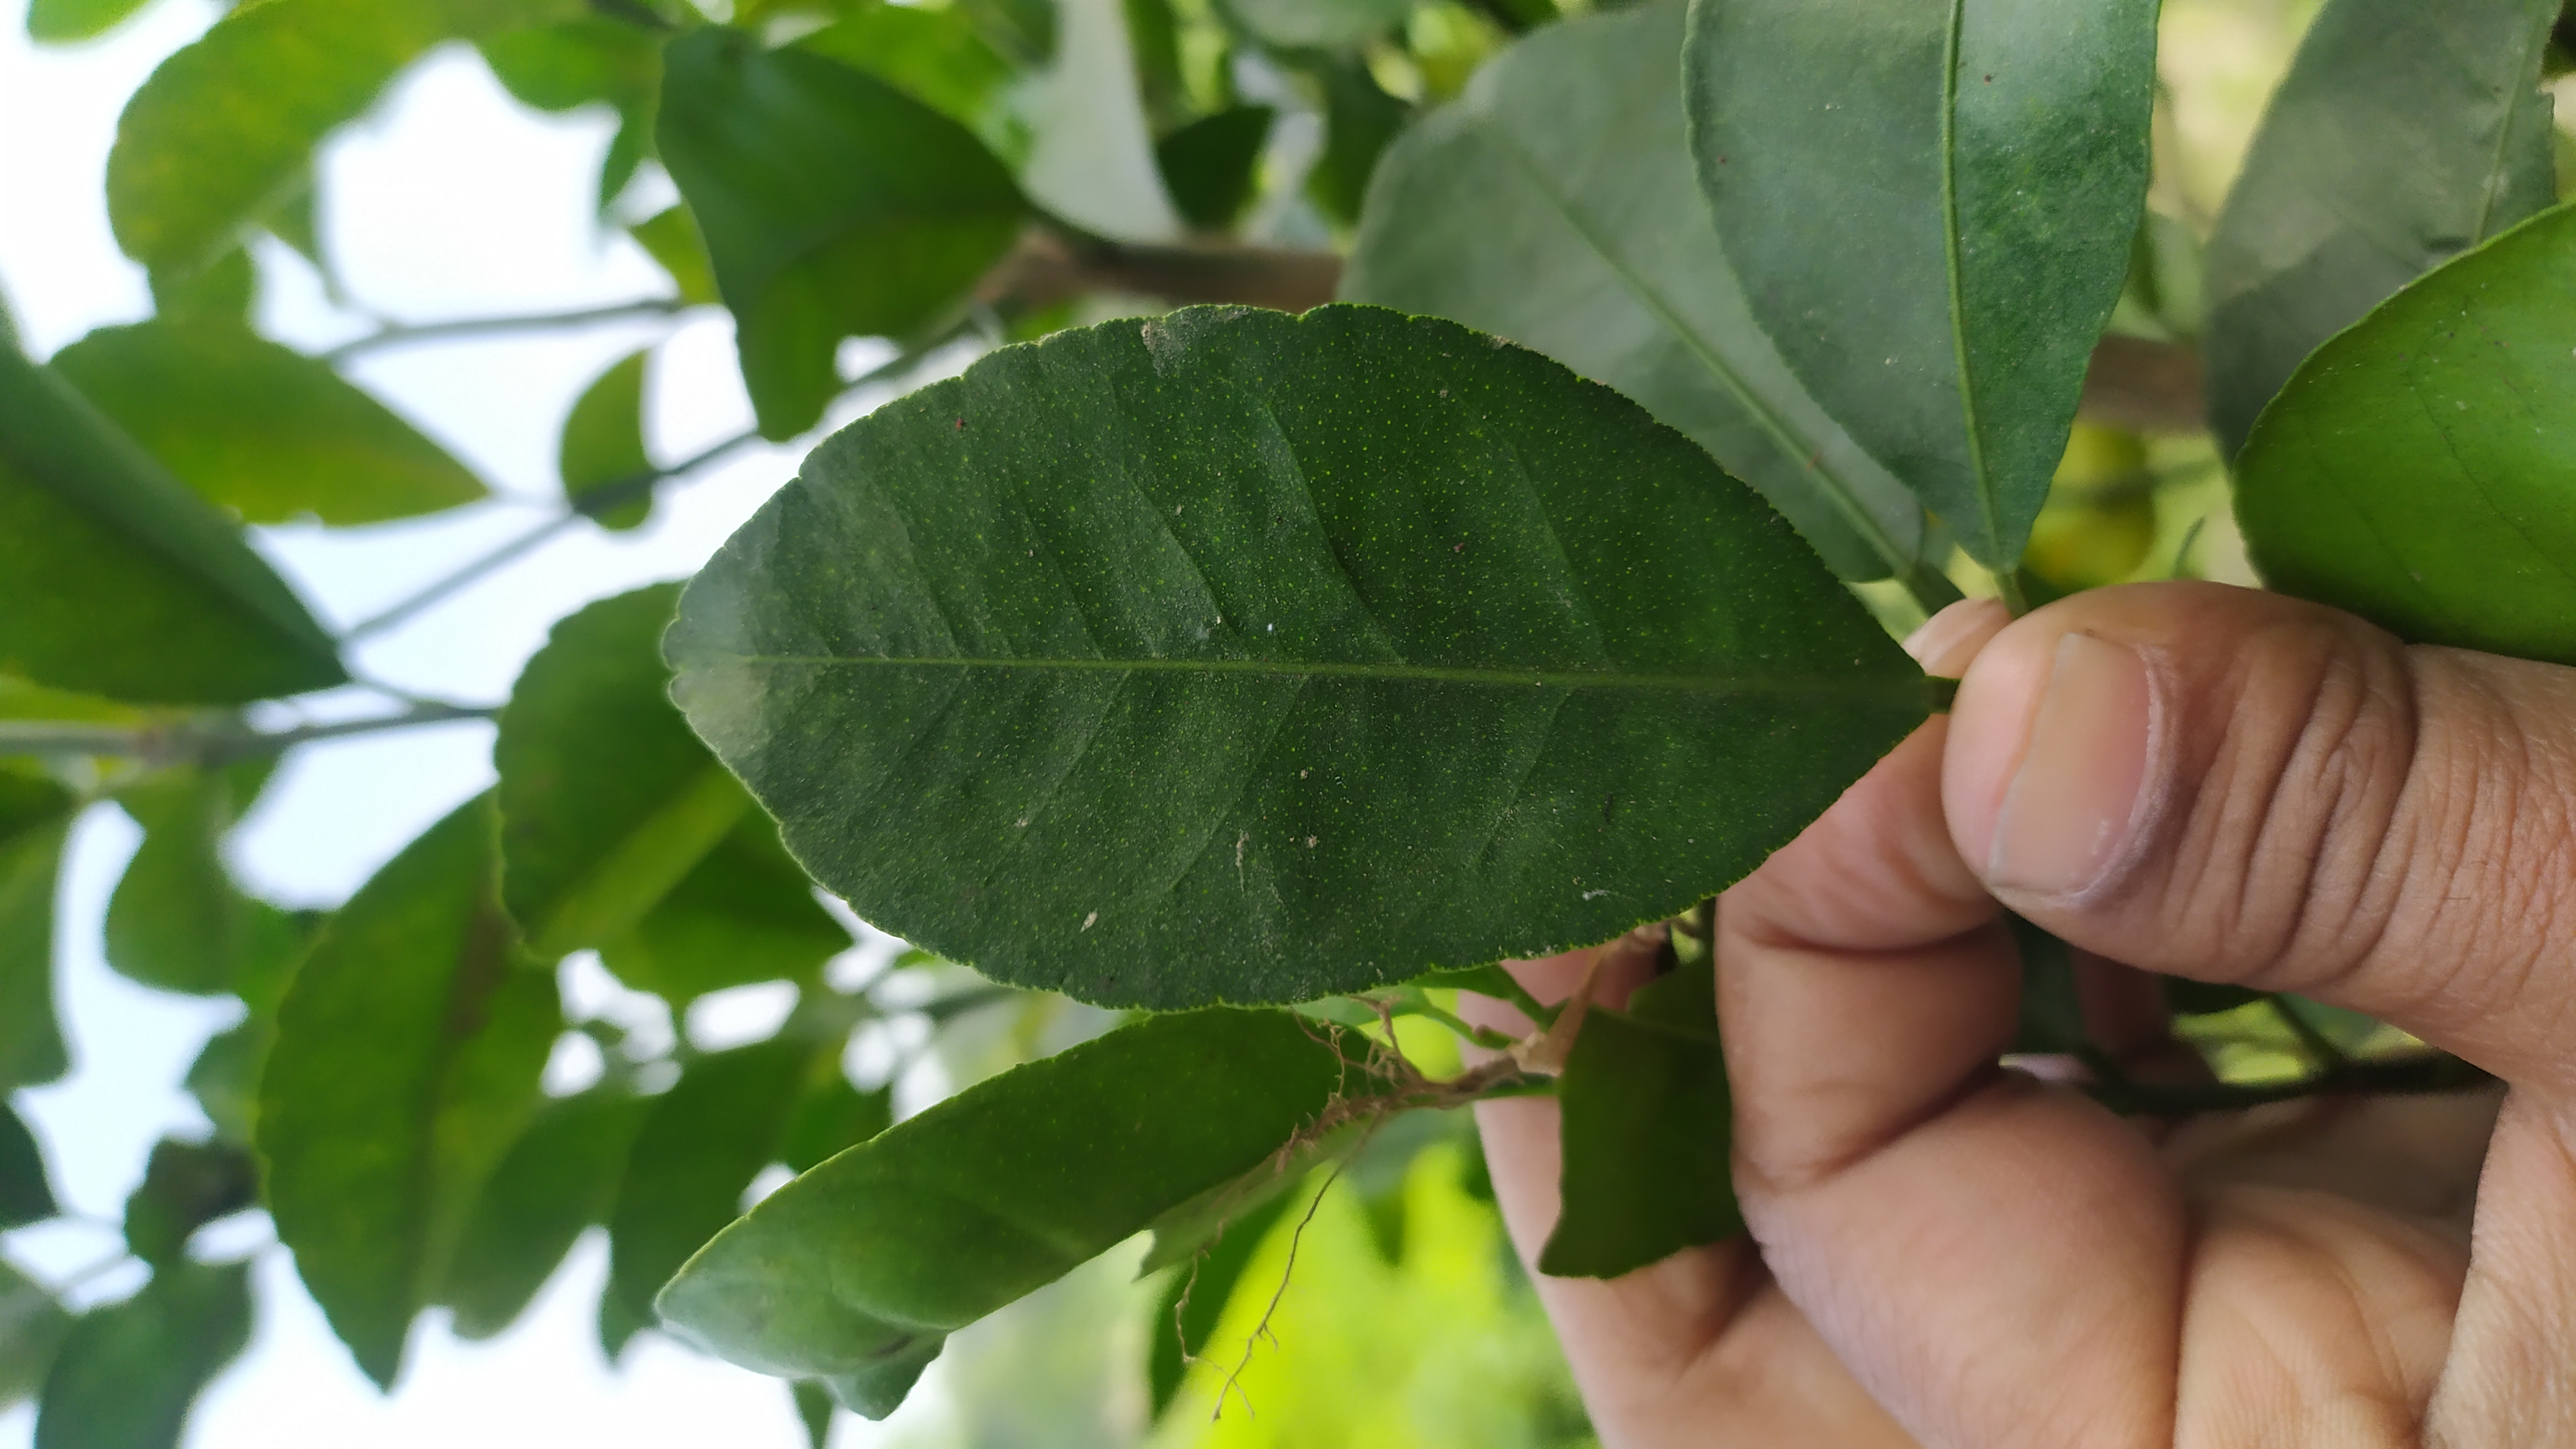
Mandarin leaf variety: China Mishti